Kronosaurus

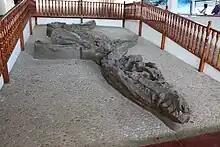
Holotype skeleton of "Monquirasaurus", which was formerly classified as "K. boyacensis"

The rest of the skeleton was kept in the basement of the museum for more than fifteen years. This interim period ended when the fossils attracted the attention of Godfrey Lowell Cabot, a Boston industrialist, philanthropist and founder of the Cabot Corporation. Cabot's family had a history of sighting large sea snakes in the coastal waters around the town he is from. When questioning the museum's director, Alfred Sherwood Romer, about the existence and reports of sea serpents, it occurred to Romer to tell Cabot about the skeleton kept in the museum's basement. So Cabot asks about the cost of a restoration and Romer says "about $10,000". Romer may not have been serious, but Cabot clearly was because the check for said sum came shortly after. Given that Romer's primary interest was the study of non-mammalian synapsids, it is possible that he had little regard for the skeleton as a subject of scientific study. After two years of careful preparations with chisel and acid by Arnold Lewis and James A. Jensen under Romer's direction, their work ultimately cost slightly more than promised by Cabot's base check. The Harvard skeleton was exhibited for the first time on 10 June 1958, and is followed by a detailed scientific description carried out by Romer and Lewis, which was published the following year by the museum journal. When the finalization of the specimen was announced in the Australian press, Longman, who is the descriptor of the taxon, was not mentioned. In response, professor and geologist Walter Heywood Bryan sent a message via telegraph informing journalists that it would be regrettable if such an important announcement made no mention of Longman and the interpretation of the initially fragmentary fossil material. At the age of 93, Thomas, the original discoverer of the specimen, was able to see the mounted skeleton of what he considered "his dinosaur", as well as meet again the leader of the museum's former expedition, each believing that the other had been dead for a long time.